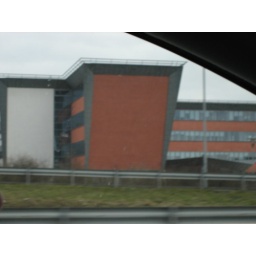
Dave works somewhere in this giant red building